Glanum

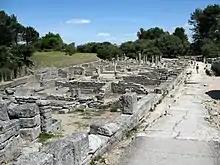
A road paved with blocks of stone ran from north to south through the centre of Glanum. Under the street was a drain which carried away rainwater and sewage.

In 49 BC, Julius Caesar captured Marseille and, after a period of destructive civil wars, the romanisation of Provence and Glanum began.